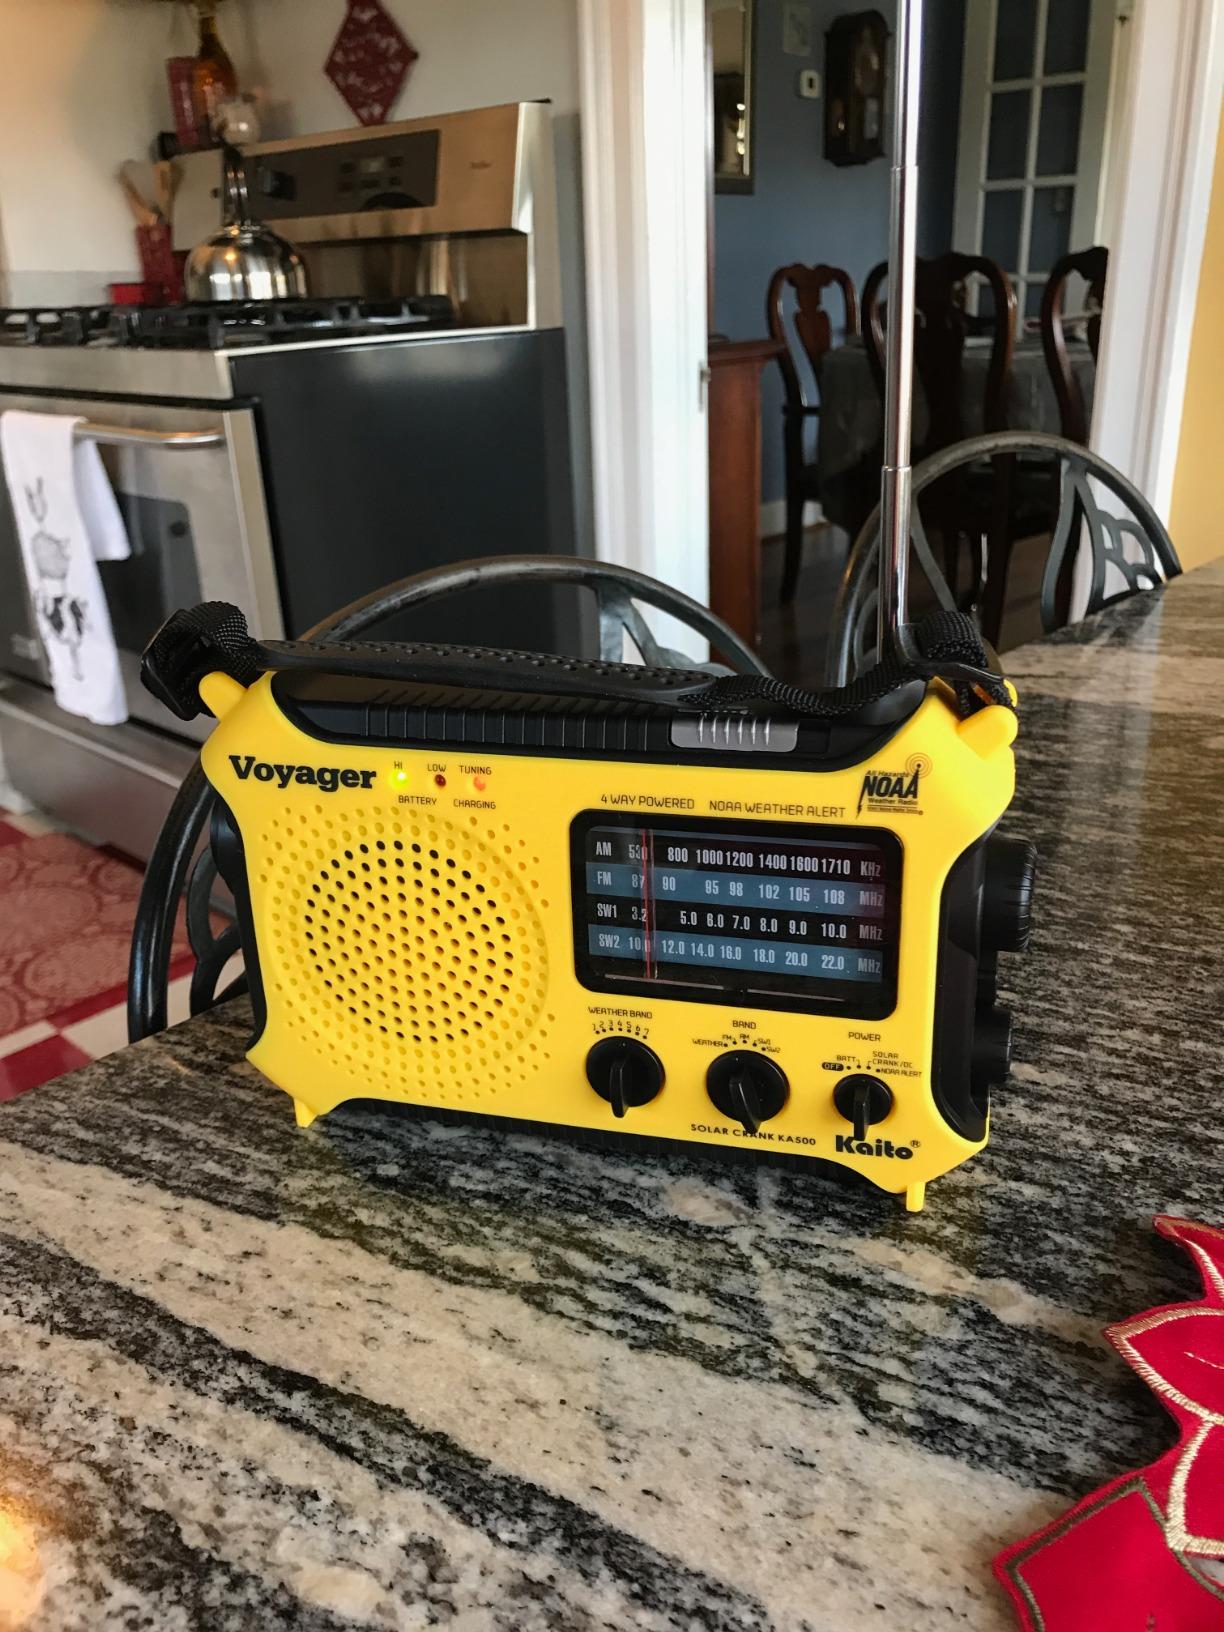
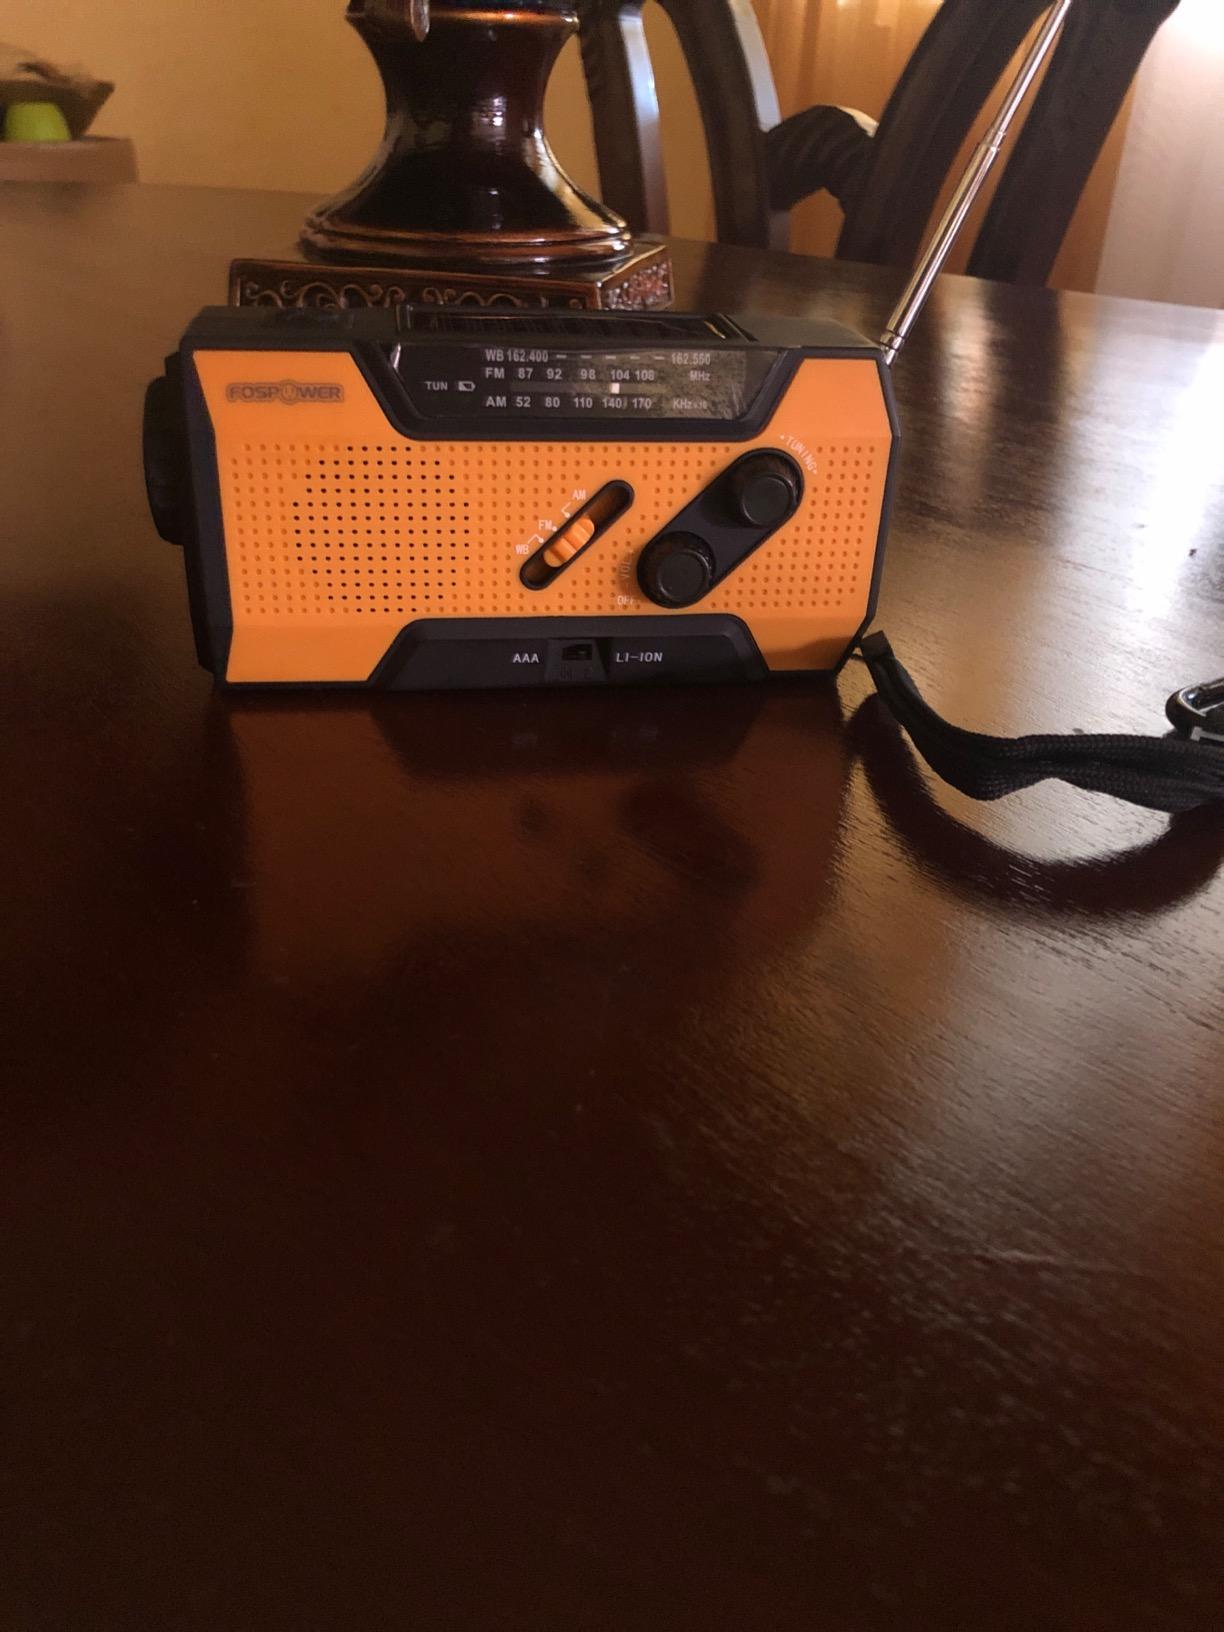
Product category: radio
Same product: no